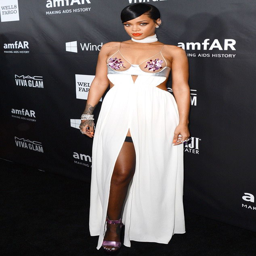
musical artist shows off the girls in a white gown from collection .